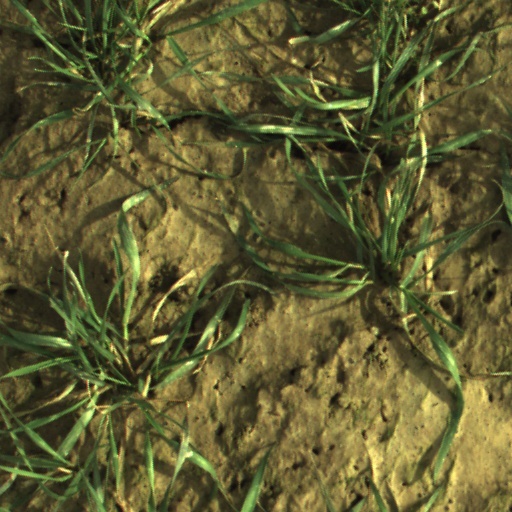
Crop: wheat